Grain trade

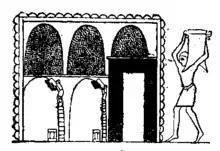
Ancient Egyptian art depicting a worker filling a grain silo

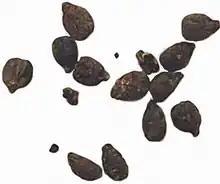
Ancient Roman grain

The grain trade is probably nearly as old as grain growing, going back the Neolithic Revolution (around 9,500 BCE). Wherever there is a scarcity of land (e.g. cities), people must bring in food from outside to sustain themselves, either by force or by trade. However, many farmers throughout history (and today) have operated at the subsistence level, meaning they produce for household needs and have little leftover to trade. The goal for such farmers is not to specialize in one crop and grow a surplus of it, but rather to produce everything his family needs and become self-sufficient. Only in places and eras where production is geared towards producing a surplus for trade (commercial agriculture) does a major grain trade become possible.